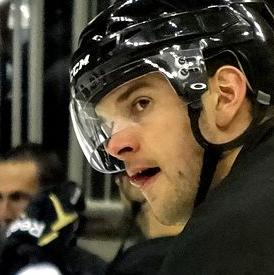
Age: 24